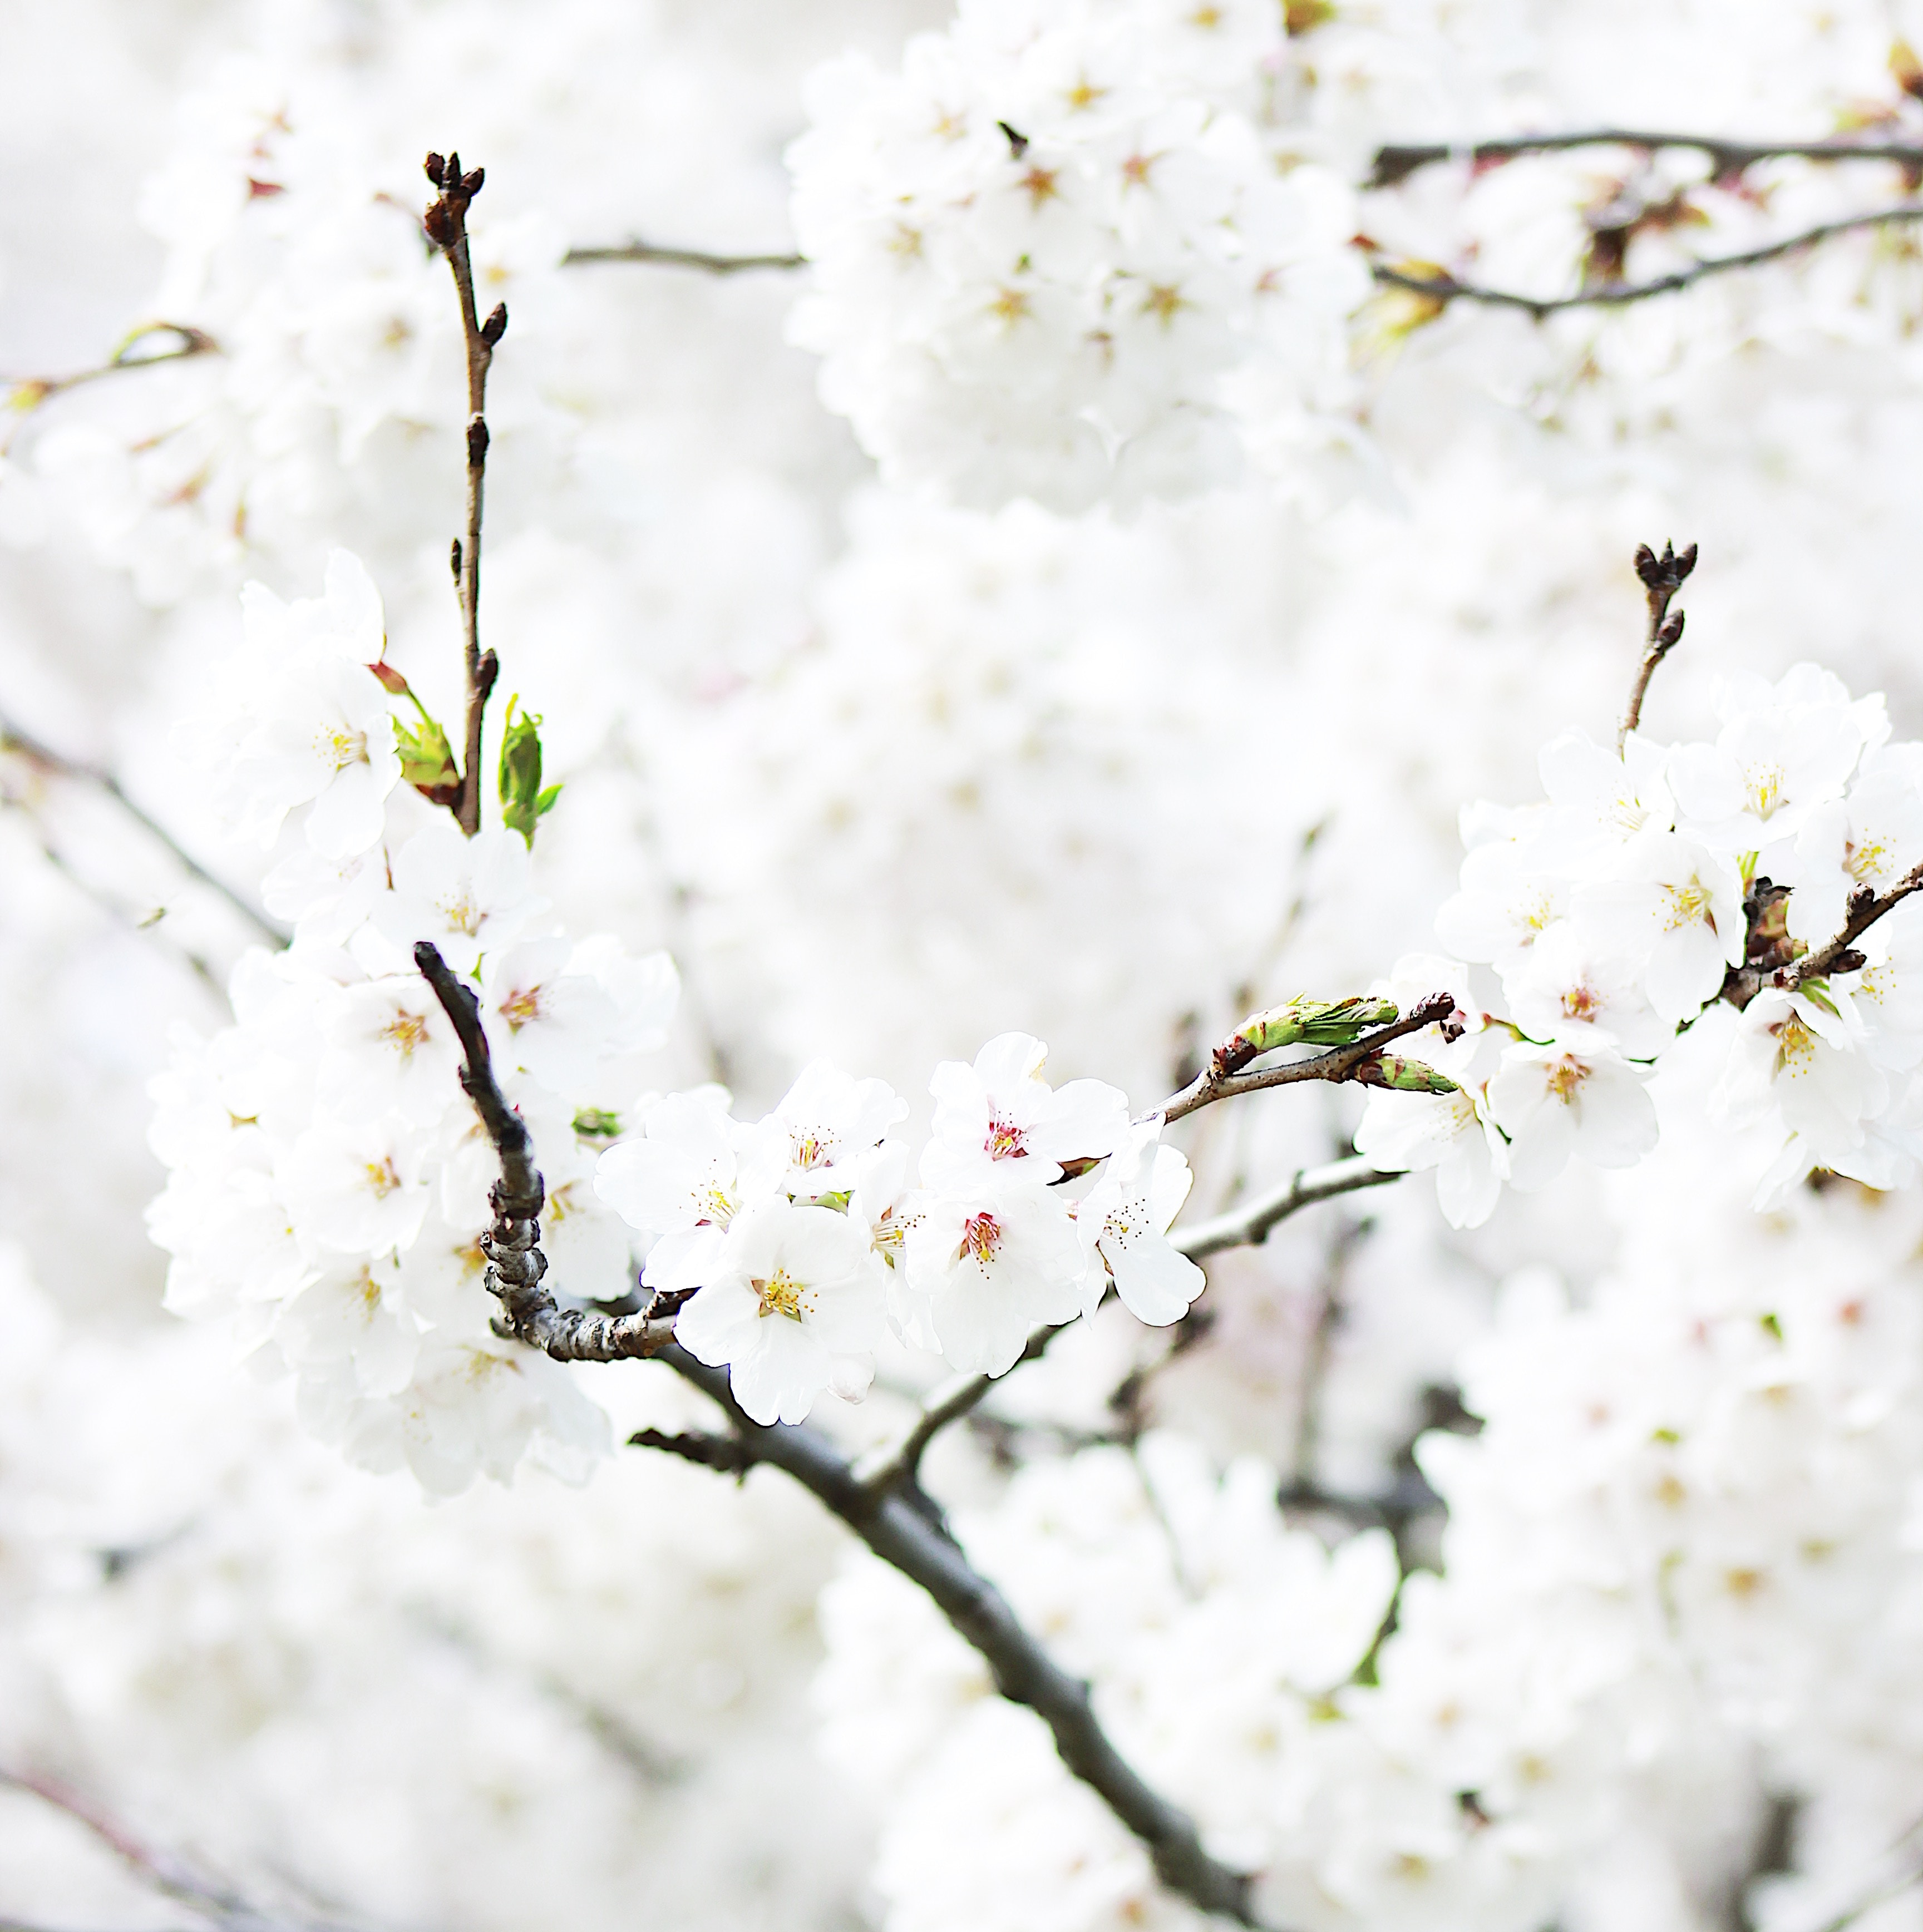
tree, branch, blossom, winter, plant, flower, petal, spring, cherry blossom, twig, cool image, cool photo, computer wallpaper